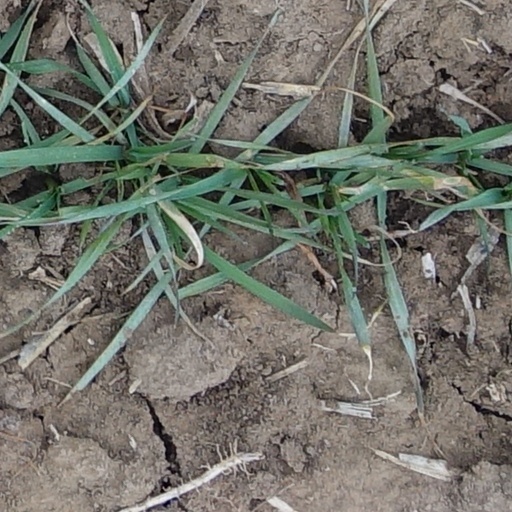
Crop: wheat